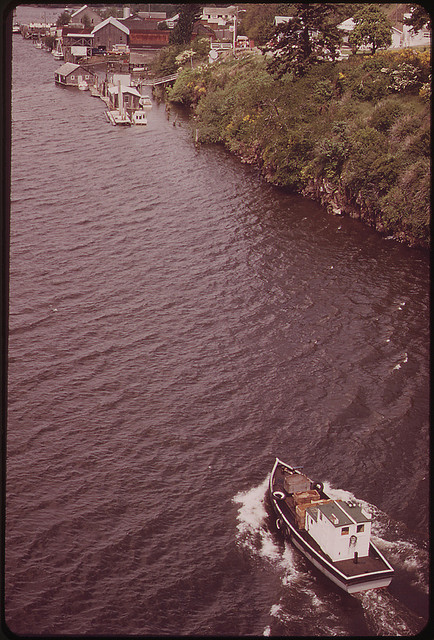
A boat traveling toward houses on lake side.

Boat going down river with homes in background.

The boat travels through the water towards a town.

A boat traveling along the coastline to floating mooring

A boat heading upriver to a harbor town.